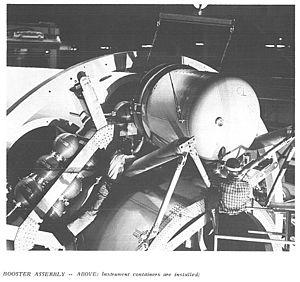
L'unité à instruments de la fusée Saturn V, ou en anglais « Saturn V instrument unit », souvent abrégé en « IU » dans les revues techniques ou spécialisées, était une structure en anneau installée au sommet du troisième étage de la fusée Saturn V et du deuxième étage — également un S-IVB — de la fusée Saturn IB. Elle était installée juste en-dessous des panneaux du SLA, désignation de l'adaptateur qui contenait et reliait le module lunaire au lanceur.